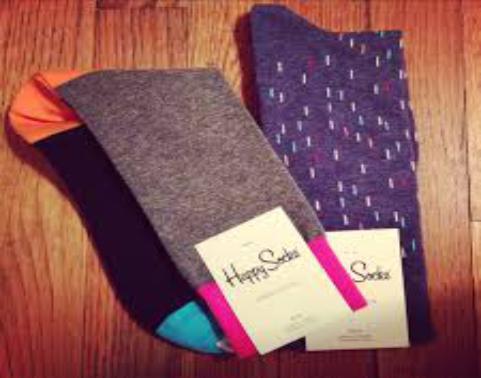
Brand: Happy Socks
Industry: Clothes